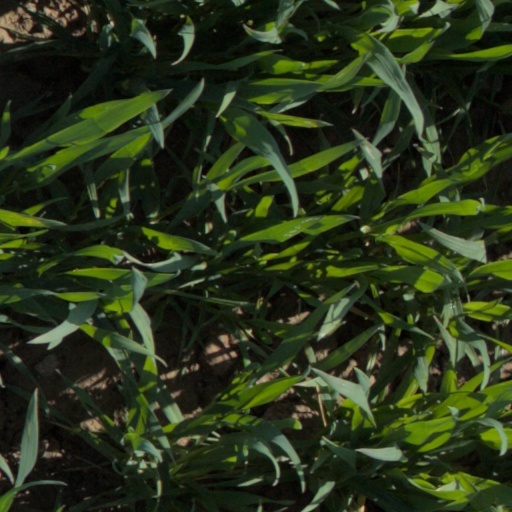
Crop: wheat